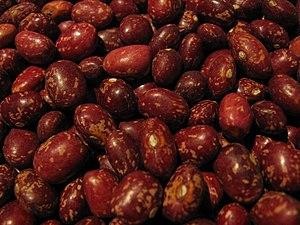
Haricot rouge désigne :